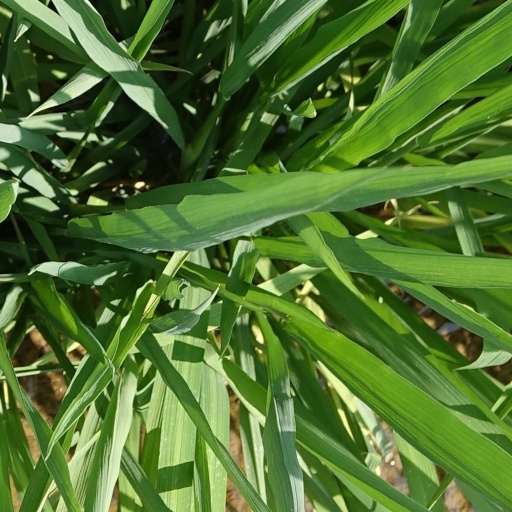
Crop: rice